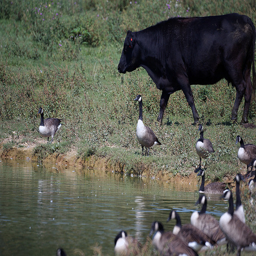
A bull and a bunch of ducks by a lake.
A flock of geese and a black bull near a pond.
A cow walking toward a body of water with a group of ducks.
A cow is by the water and some birds.
The geese are by the pond cooling off and to get a drink.